Treaty of Neuberg

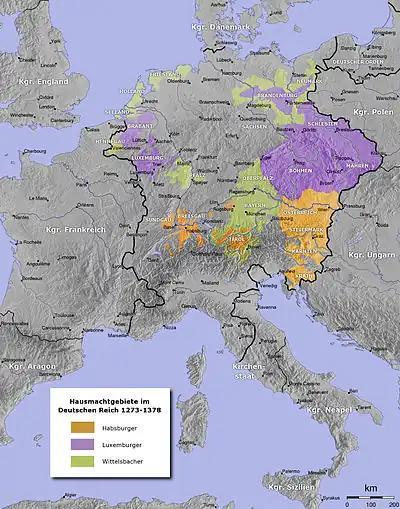
Dynastic territories in the Holy Roman Empire, 1273–1378:

The Treaty of Neuberg, concluded between the Austrian duke Albert III and his brother Leopold III at Neuberg Abbey on 25 September 1379, determined the division of the Habsburg hereditary lands into the Albertinian line and the Leopoldian line.